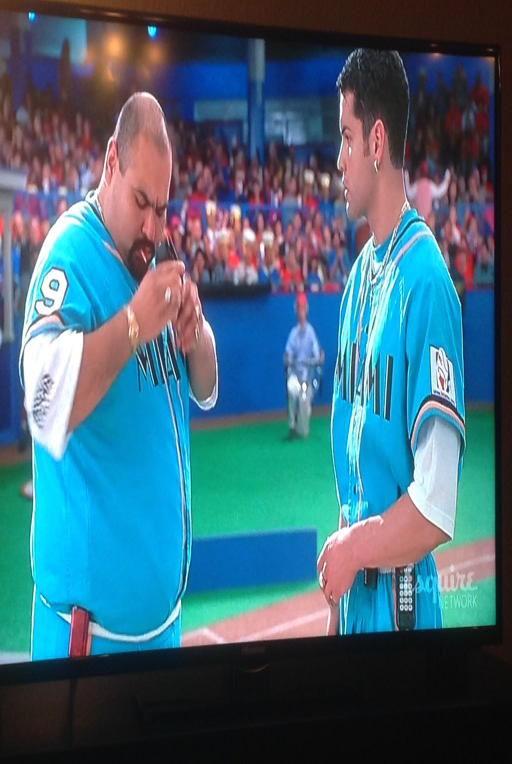
uniforms in comedy film could easily be alternate jerseys .